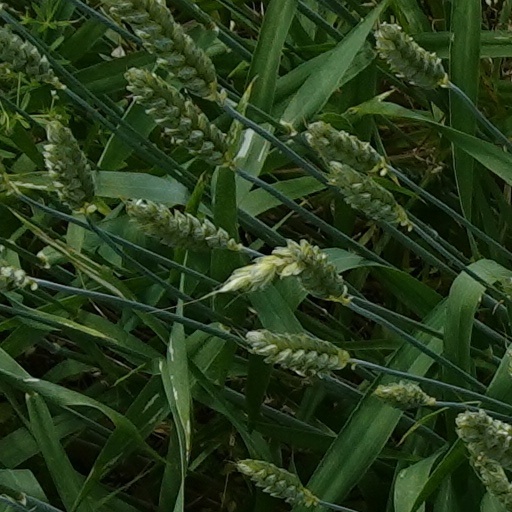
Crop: wheat